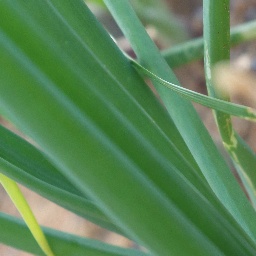
Label: healthy